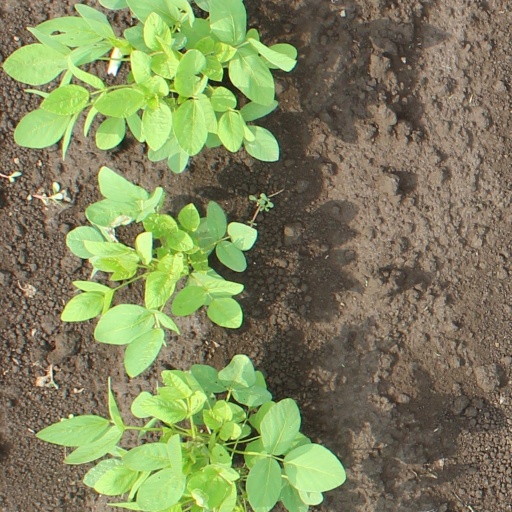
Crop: soybean